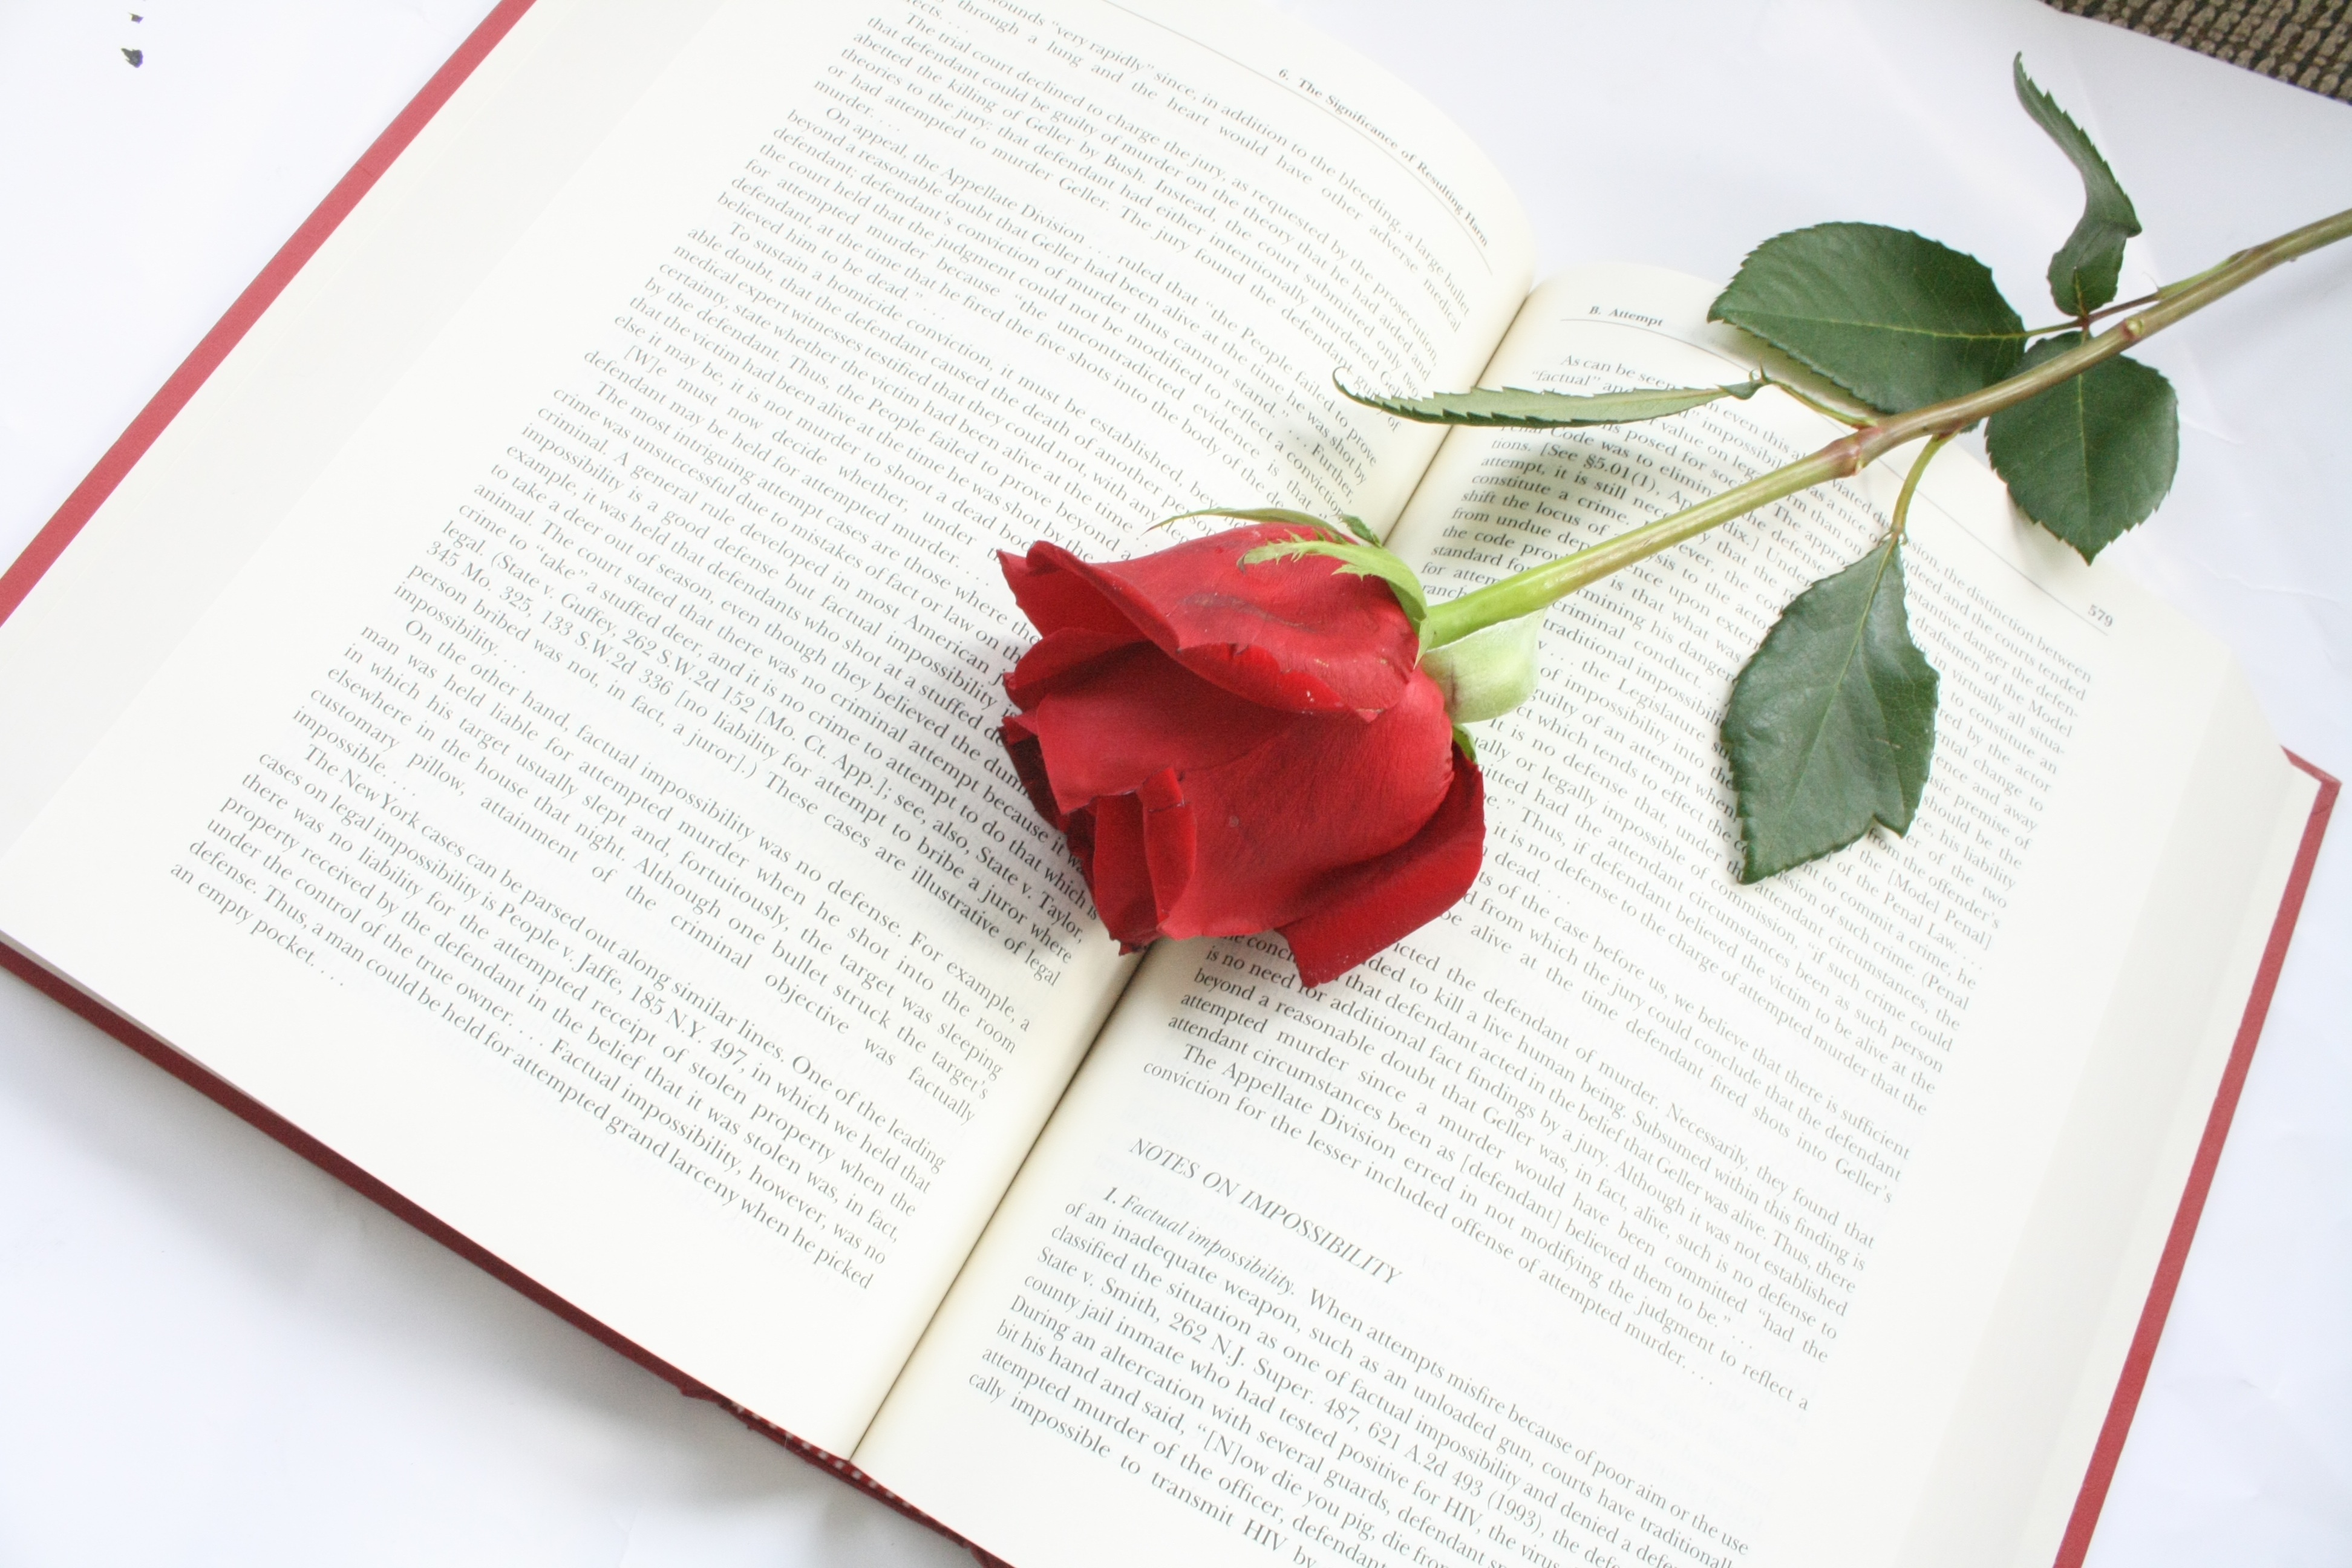
book, flower, petal, rose, red, brand, art, illustration, words